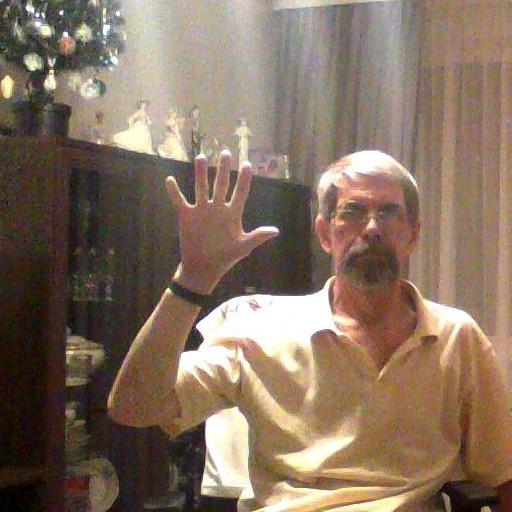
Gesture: palm